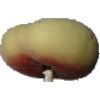
Label: peach_flat